Jacob and Esau

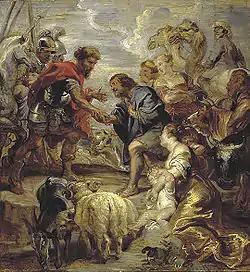
Peter Paul Rubens, "The Reconciliation of Jacob and Esau", 1624.

In Genesis, Esau returned to his brother, Jacob, being famished from the fields. He begged his twin brother to give him some "red pottage" (paralleling his nickname, , "adom", meaning "red"). Jacob offered to give Esau a bowl of stew in exchange for his birthright (the right to be recognized as firstborn) and Esau agreed.